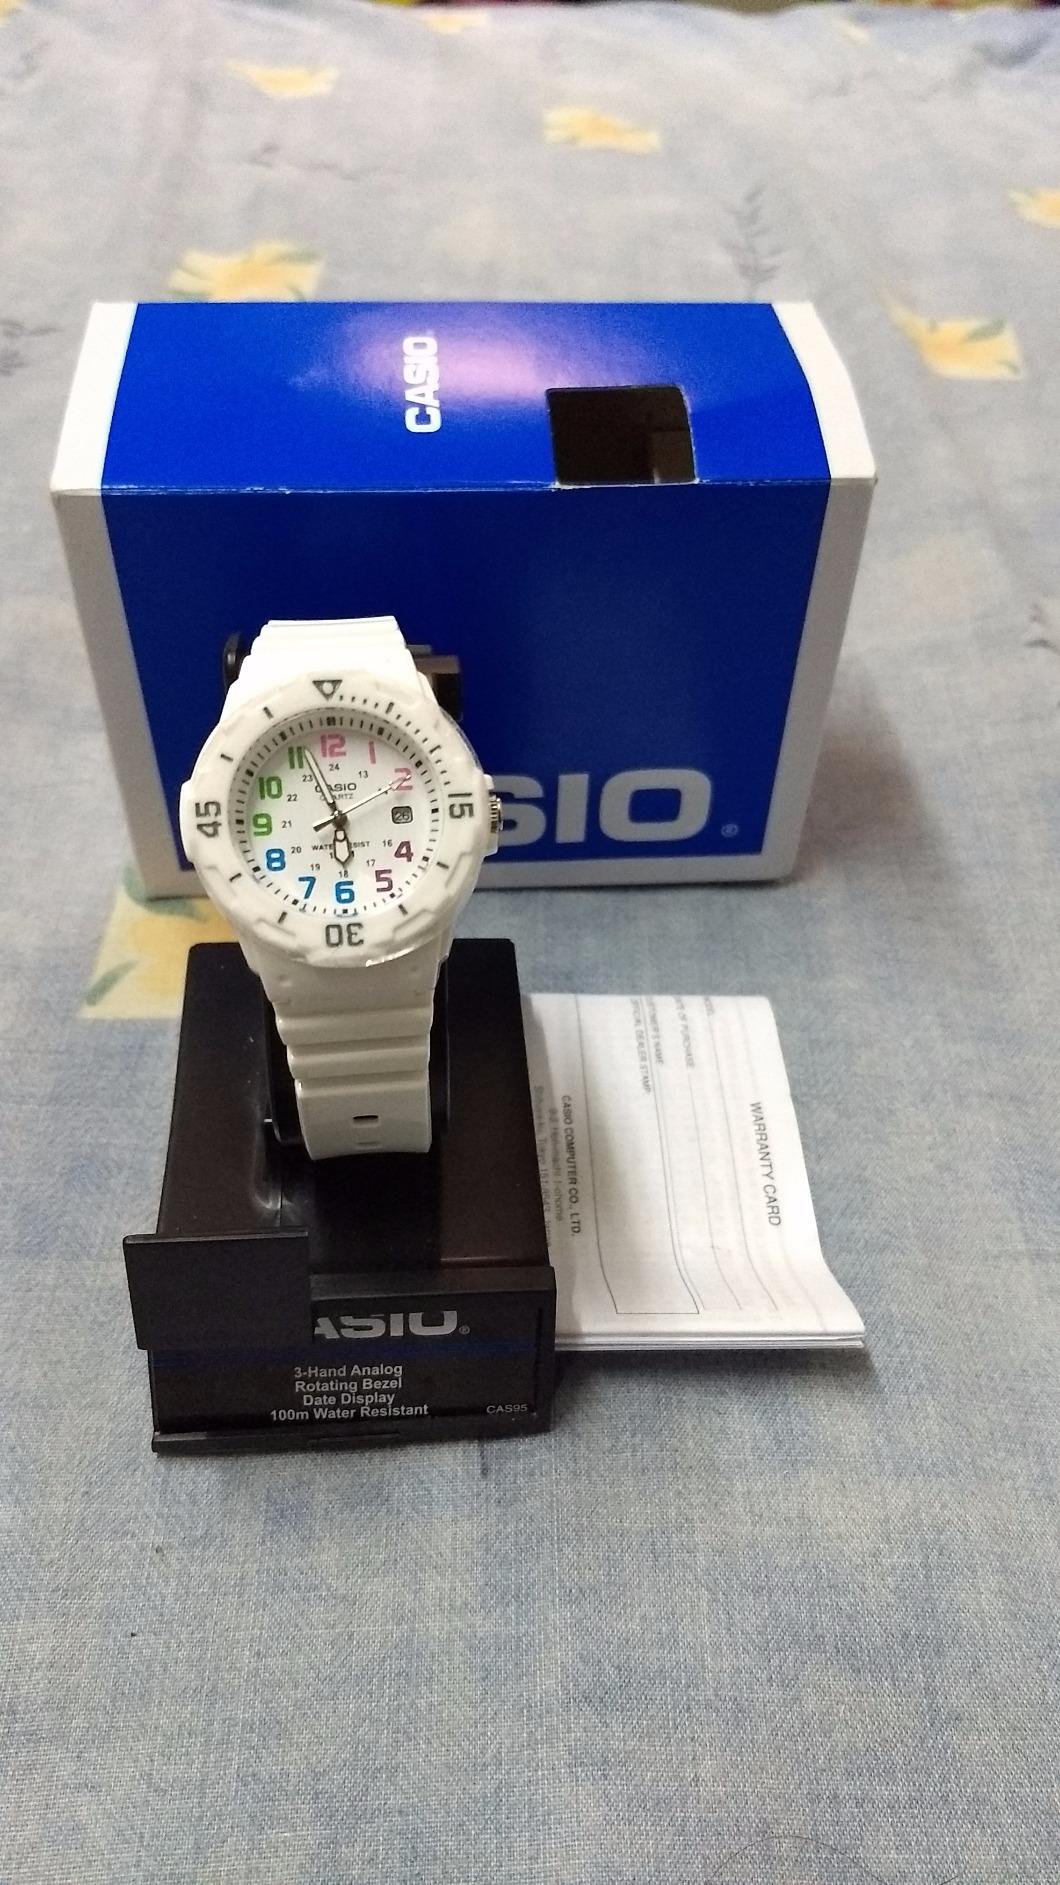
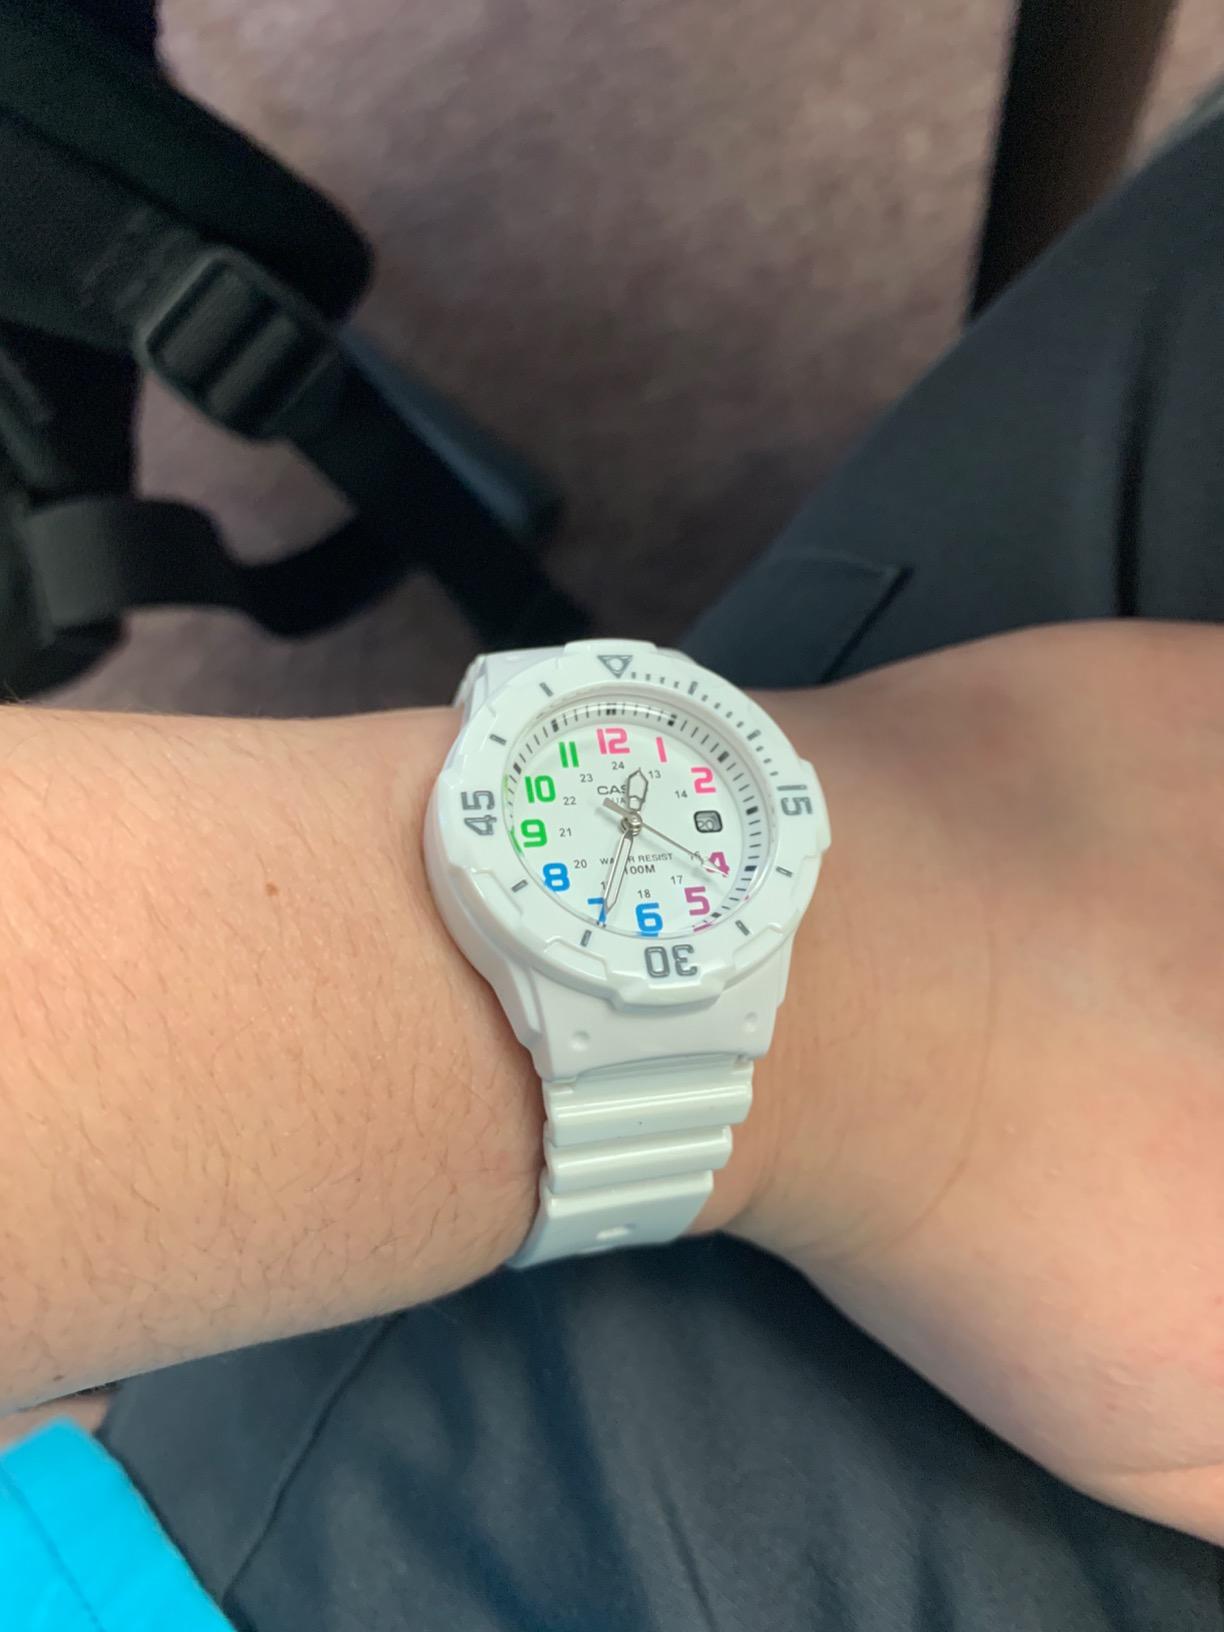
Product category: accessories_watch
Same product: yes